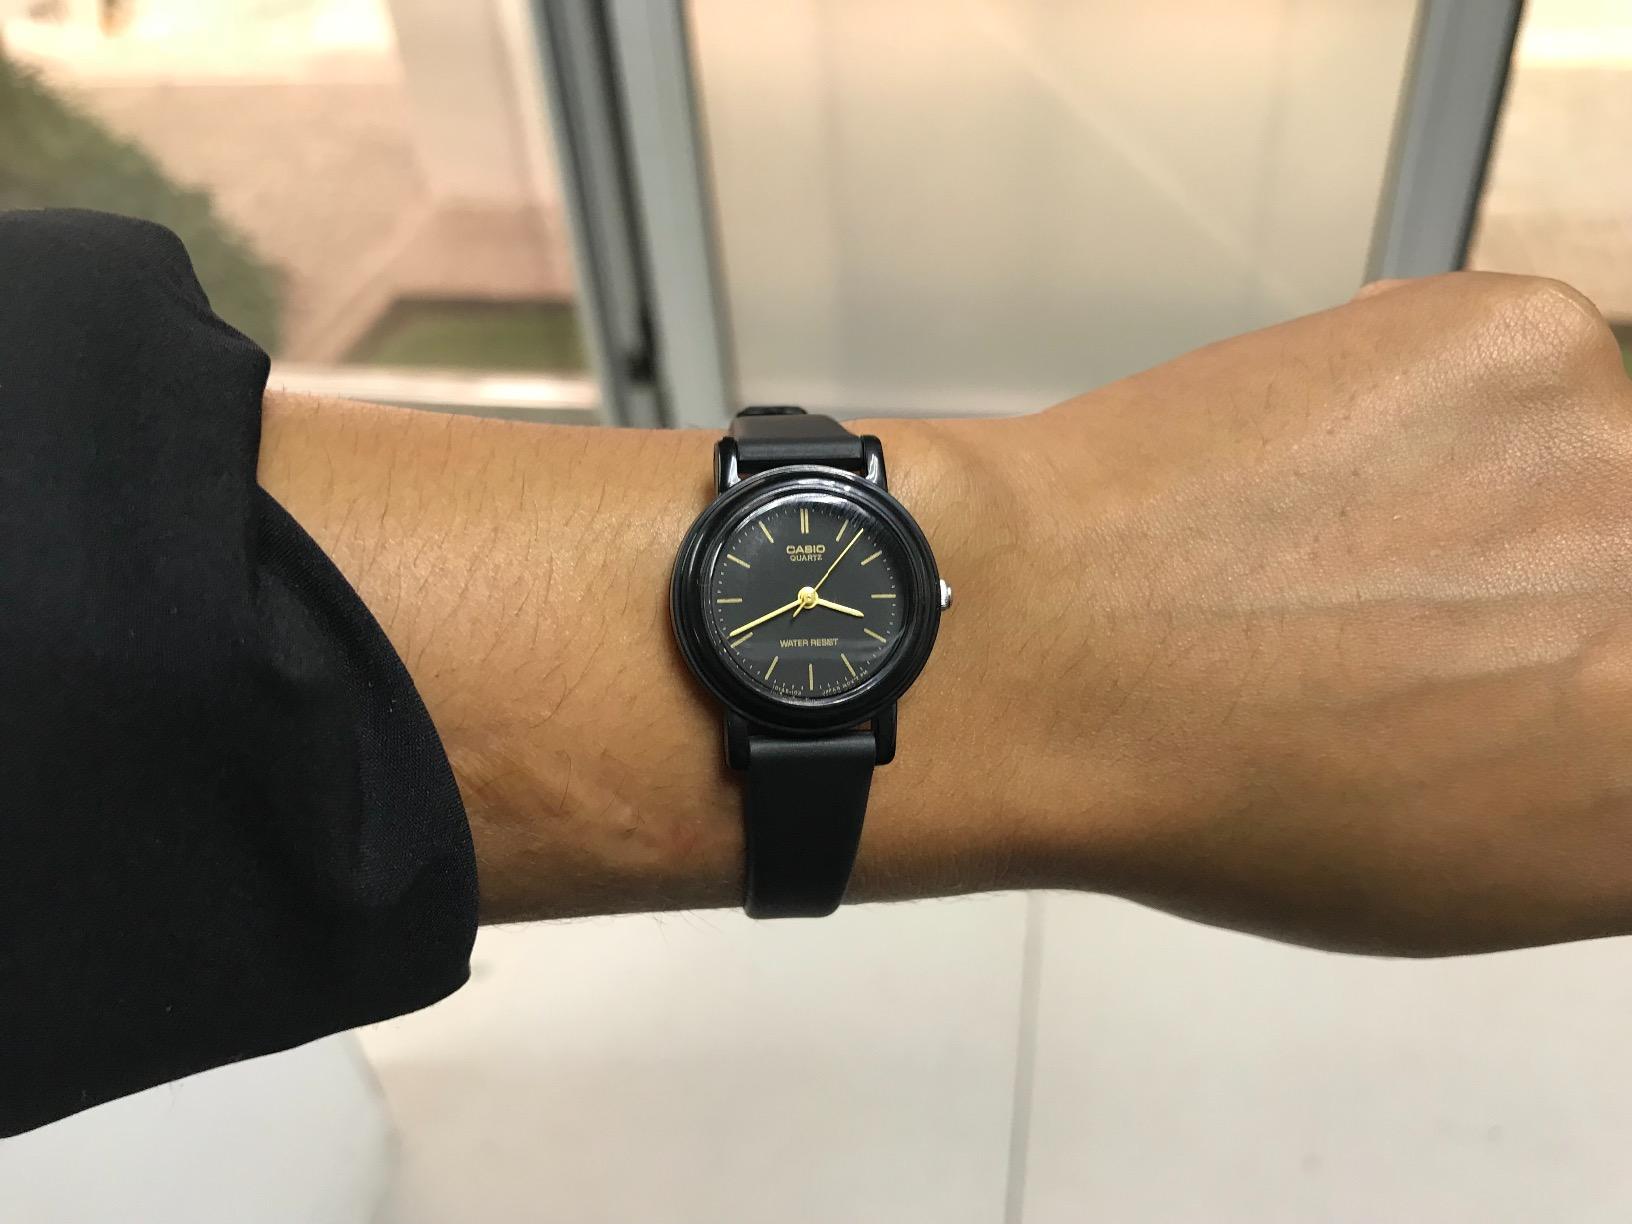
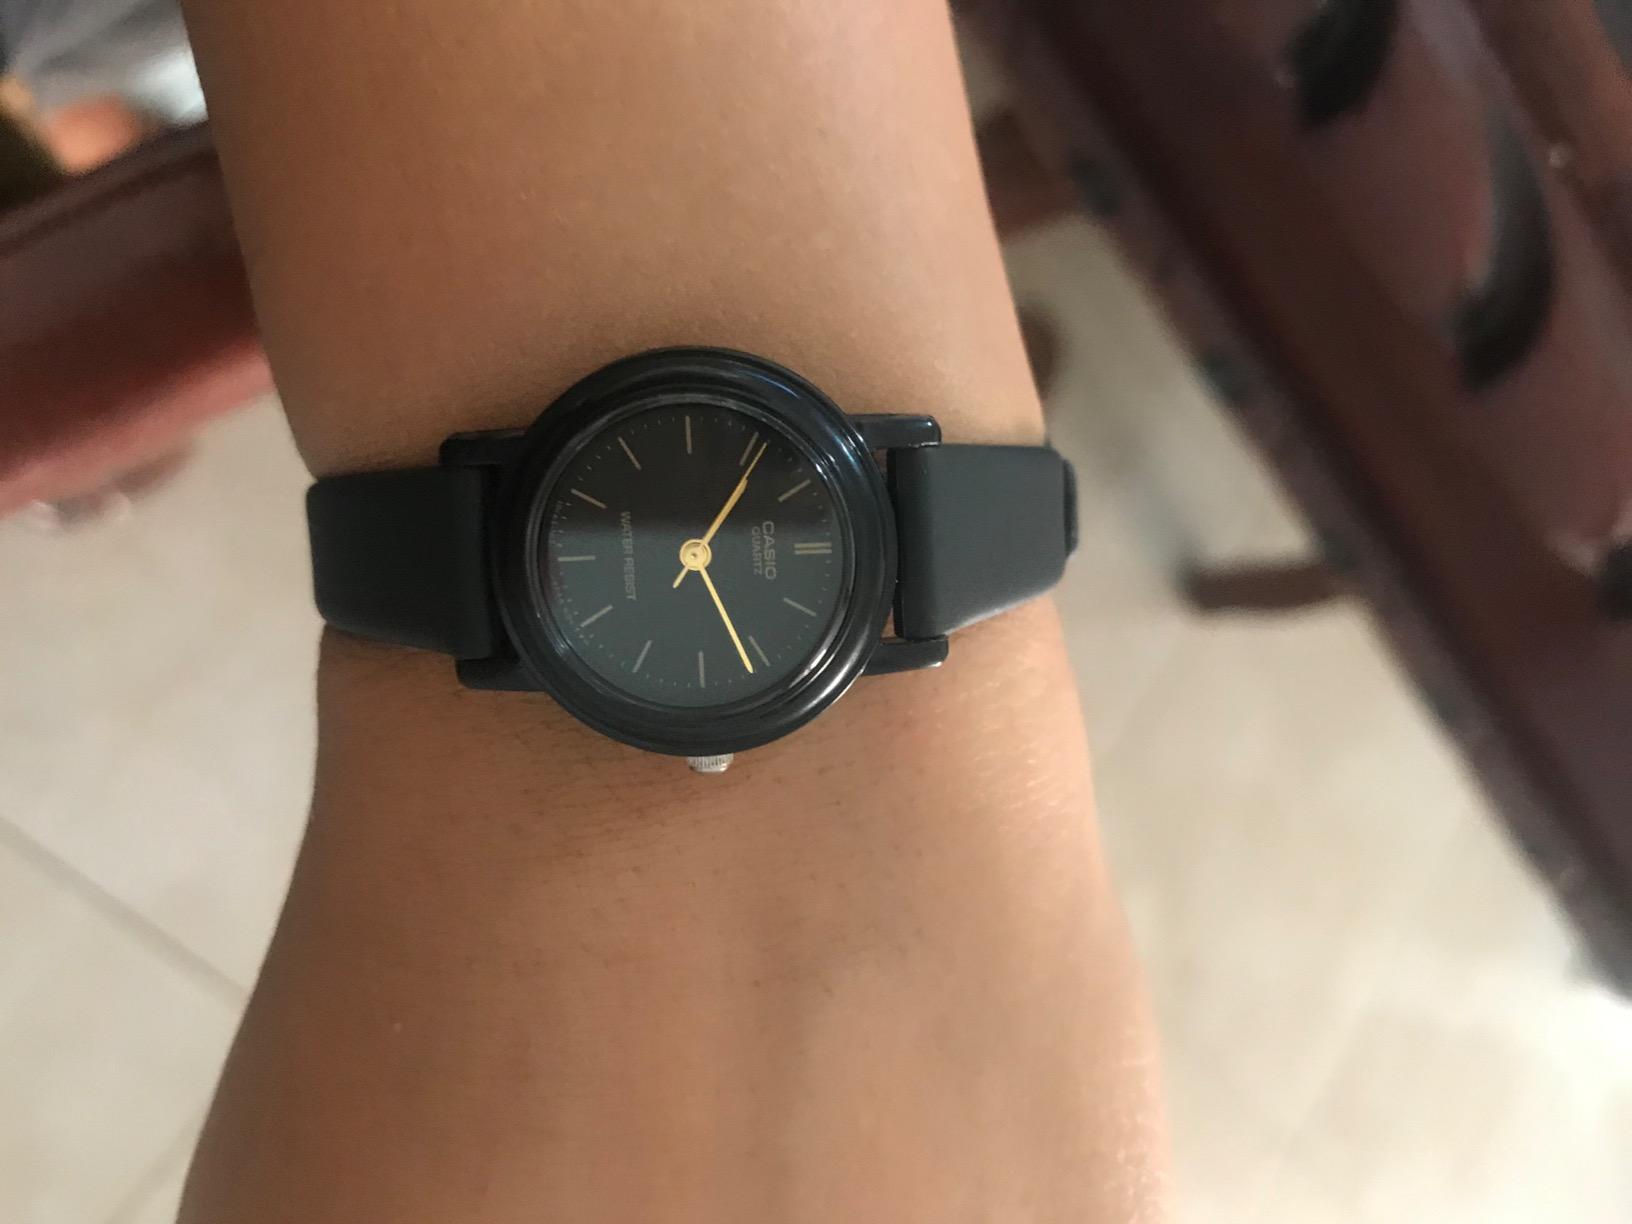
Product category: accessories_watch
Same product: yes